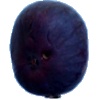
Label: Fig 1